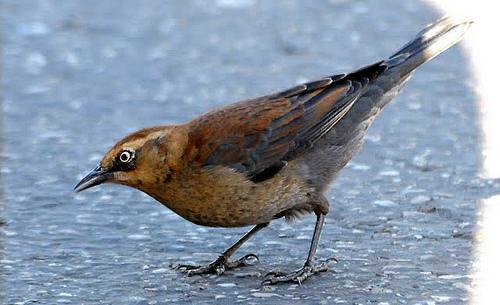
A photo of a rusty blackbird